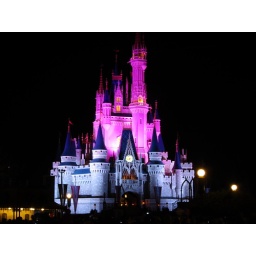
Cinderella castle at night in purple and blue